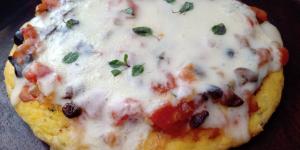
pizza de calabaza